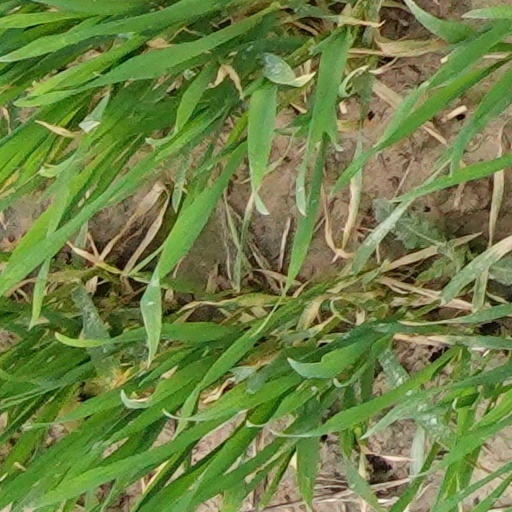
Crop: wheat